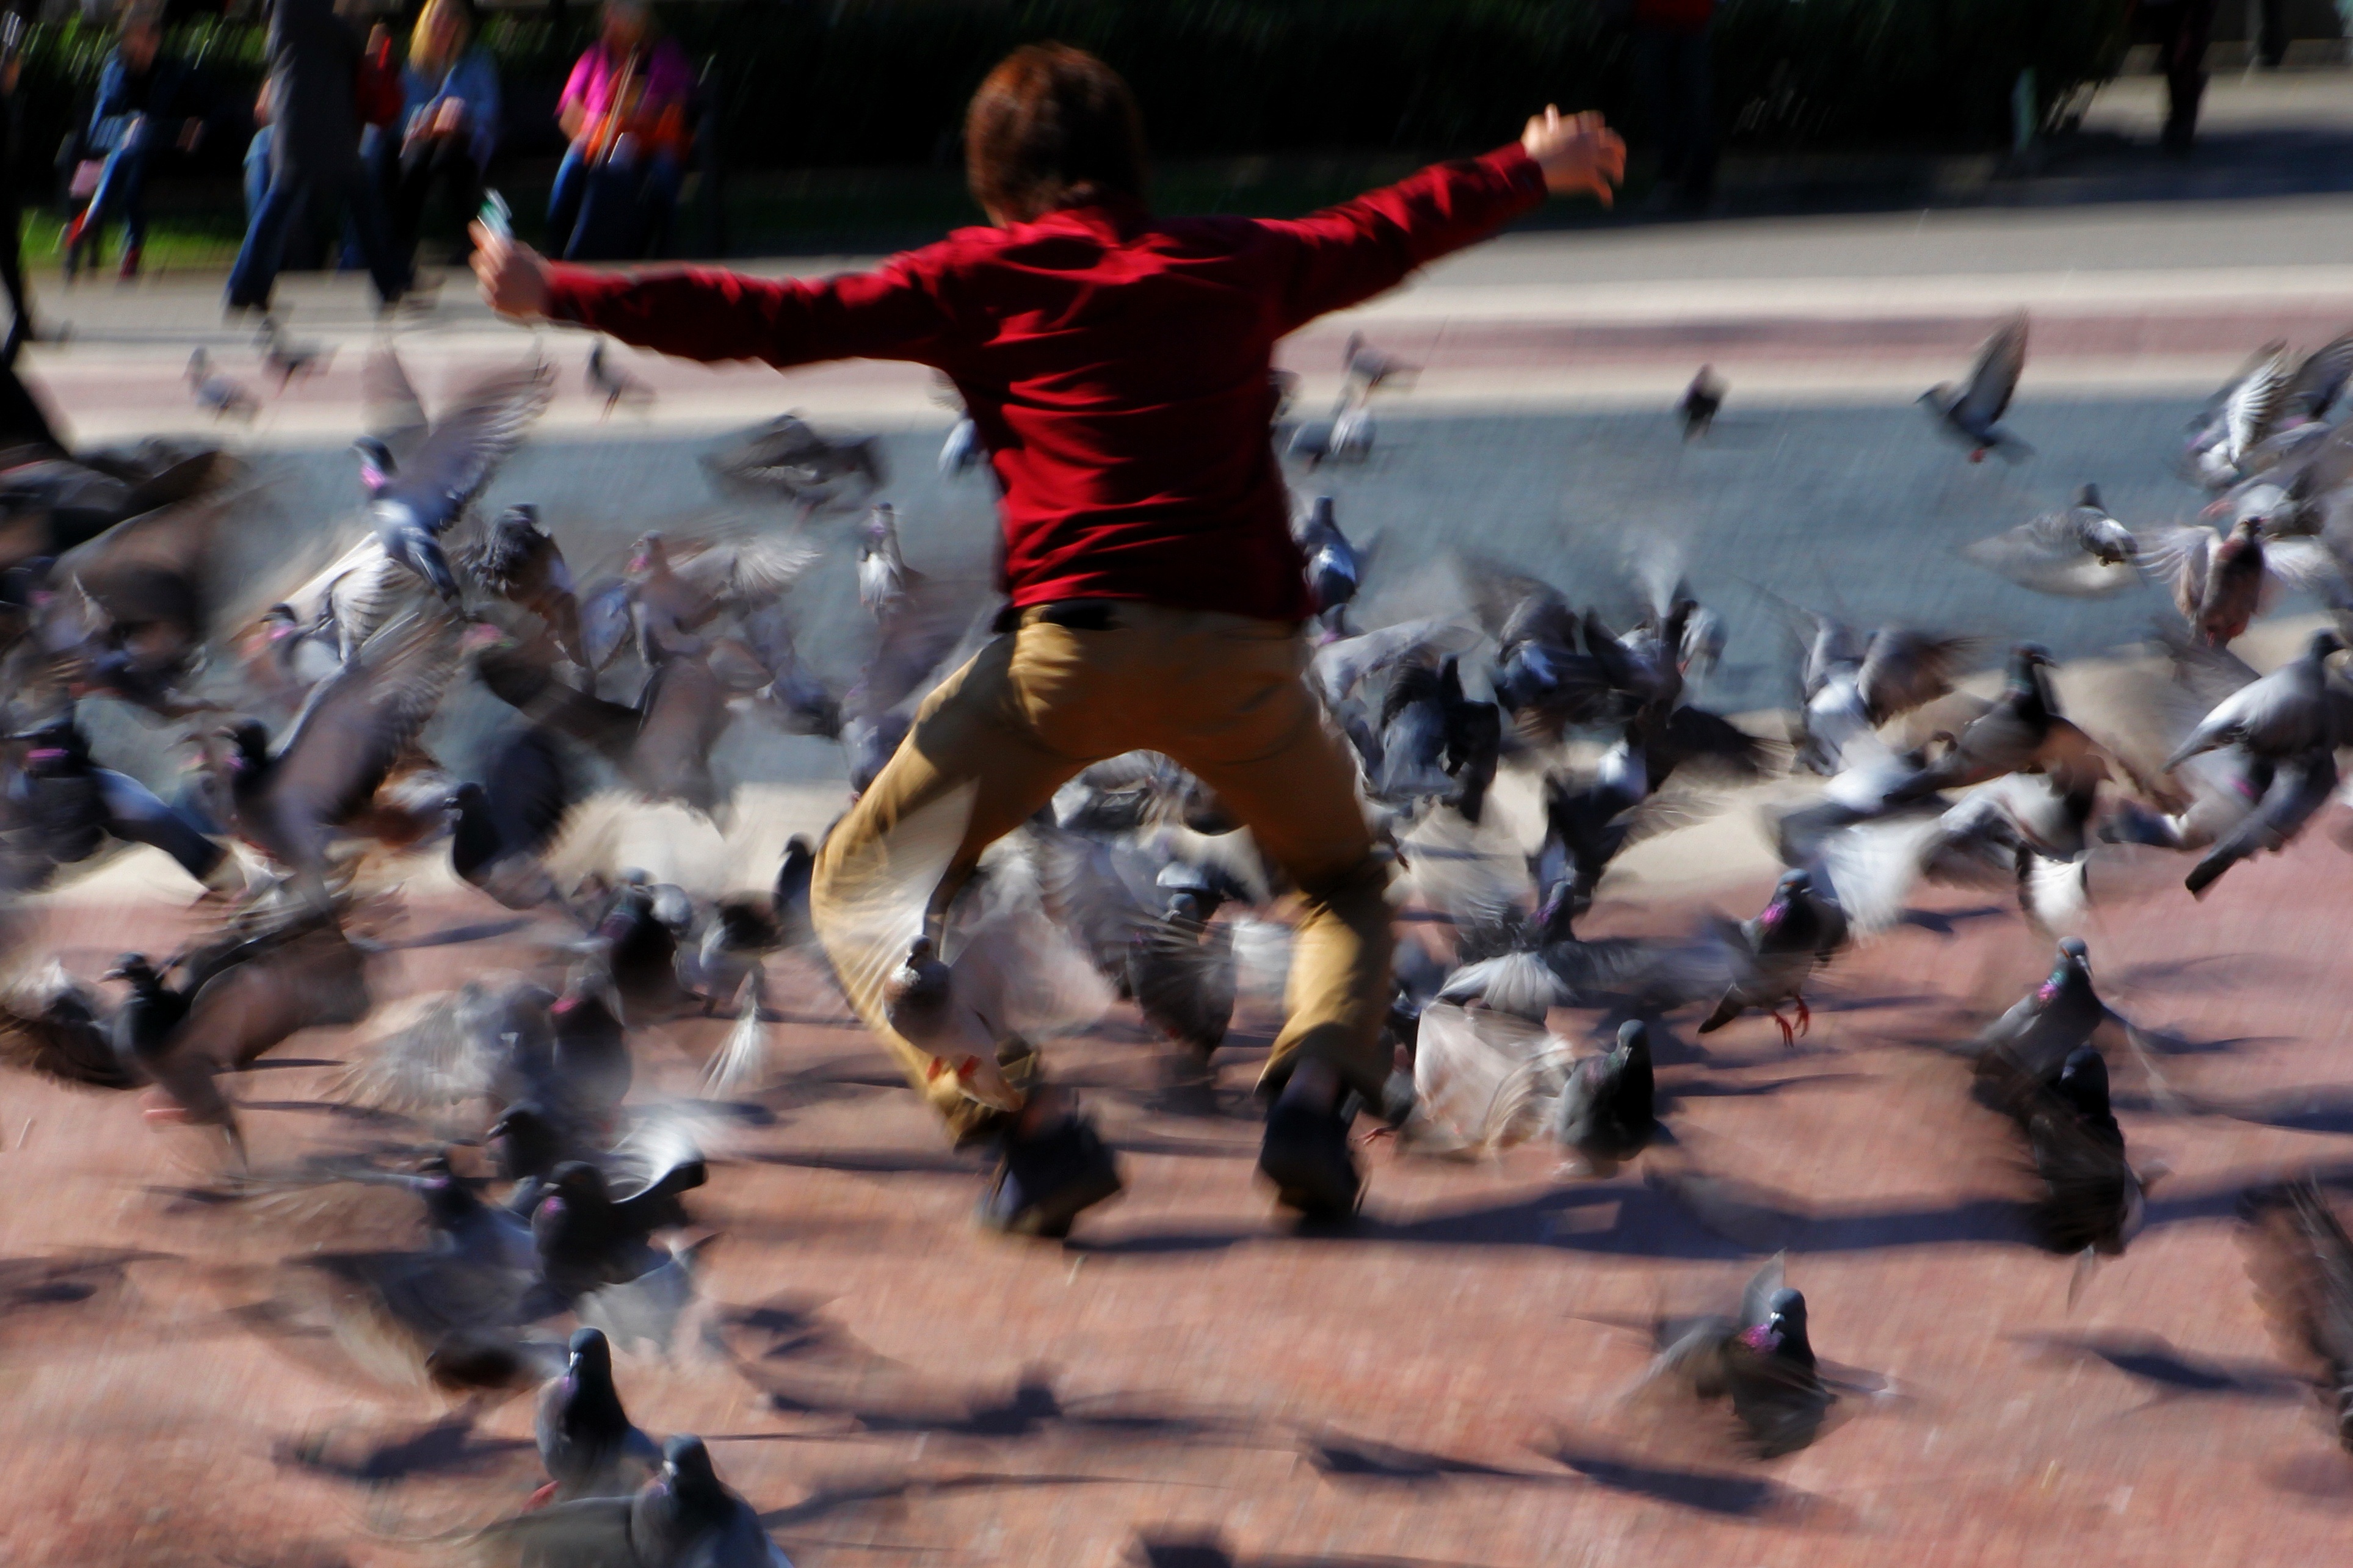
play, crowd, jumping, child, pigeons, duck, water bird, plaza catalunya